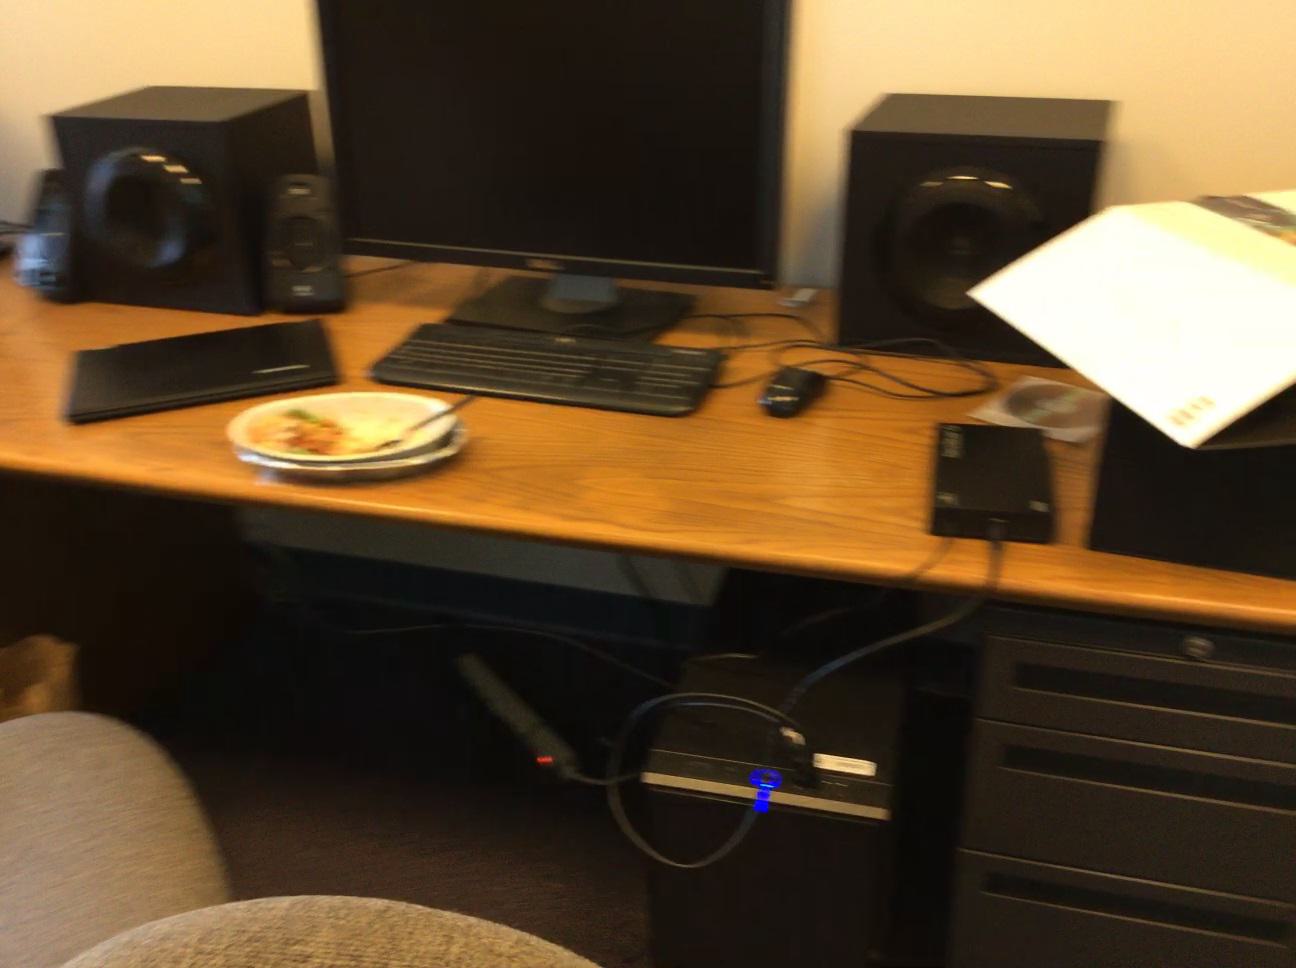
Question: Is the book right of the keyboard from the world's perspective? Final answer should be yes or no.
Answer: Yes